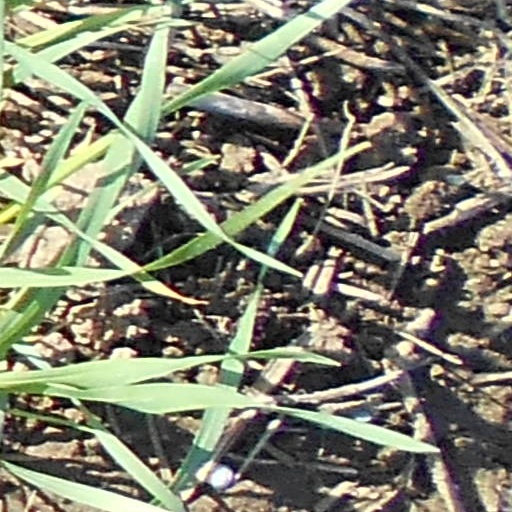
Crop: wheat